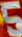
Number: 5